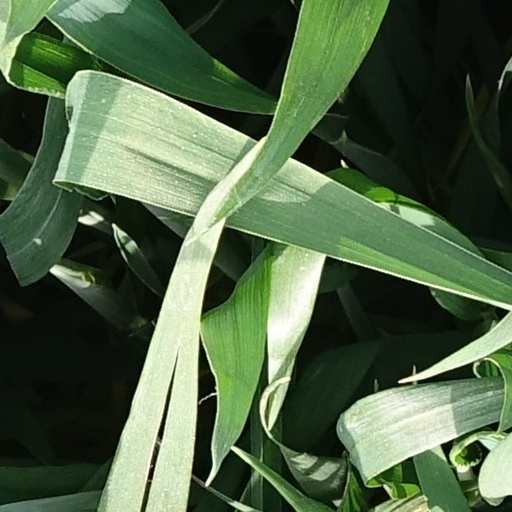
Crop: wheat